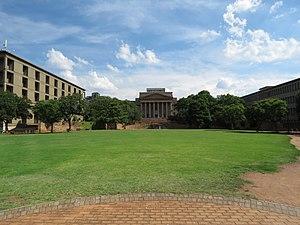
Courts de la Bibliothèque de l'Université du Witwatersrand avec le Grand Hall en arrière plan.
L'université du Witwatersrand est une institution universitaire d'Afrique du Sud située à Johannesbourg dans la province du Gauteng, au sein de la région historique du Witwatersrand.